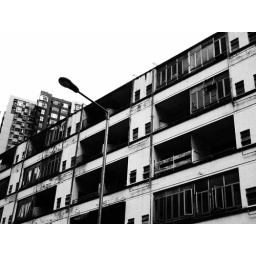
old building near wing lee street